Ivchenko AI-14

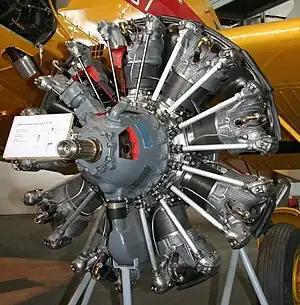
Avia M462 on display at the Museum für Luftfahrt und Technik, Wernigerode

The Ivchenko AI-14 is a nine-cylinder, air-cooled, radial piston engine designed in the Soviet Union to power aircraft.